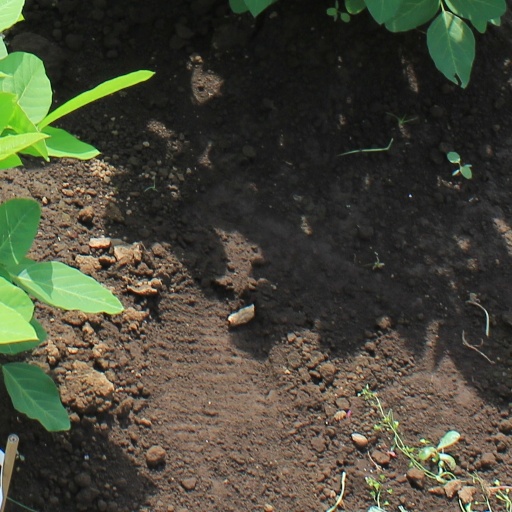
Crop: soybean